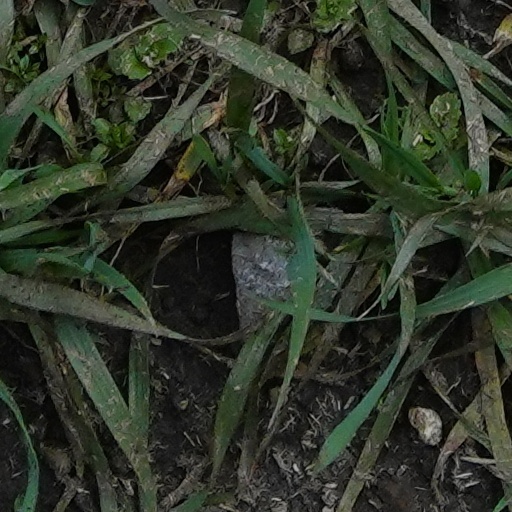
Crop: wheat